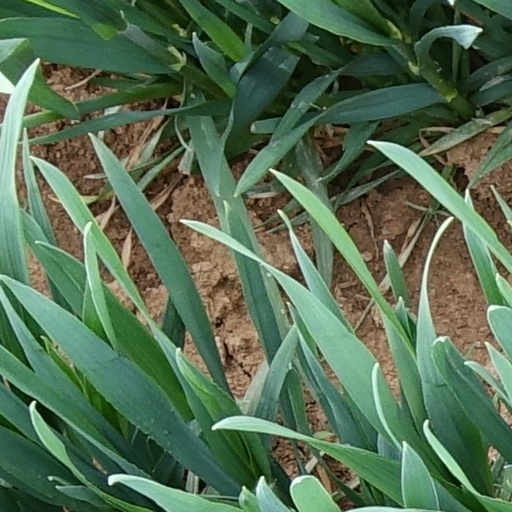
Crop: wheat